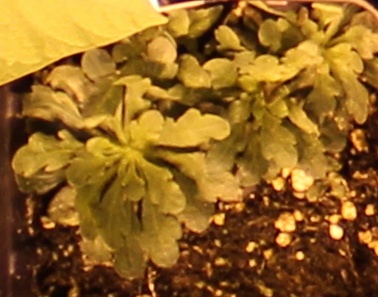
Label: Horseweed